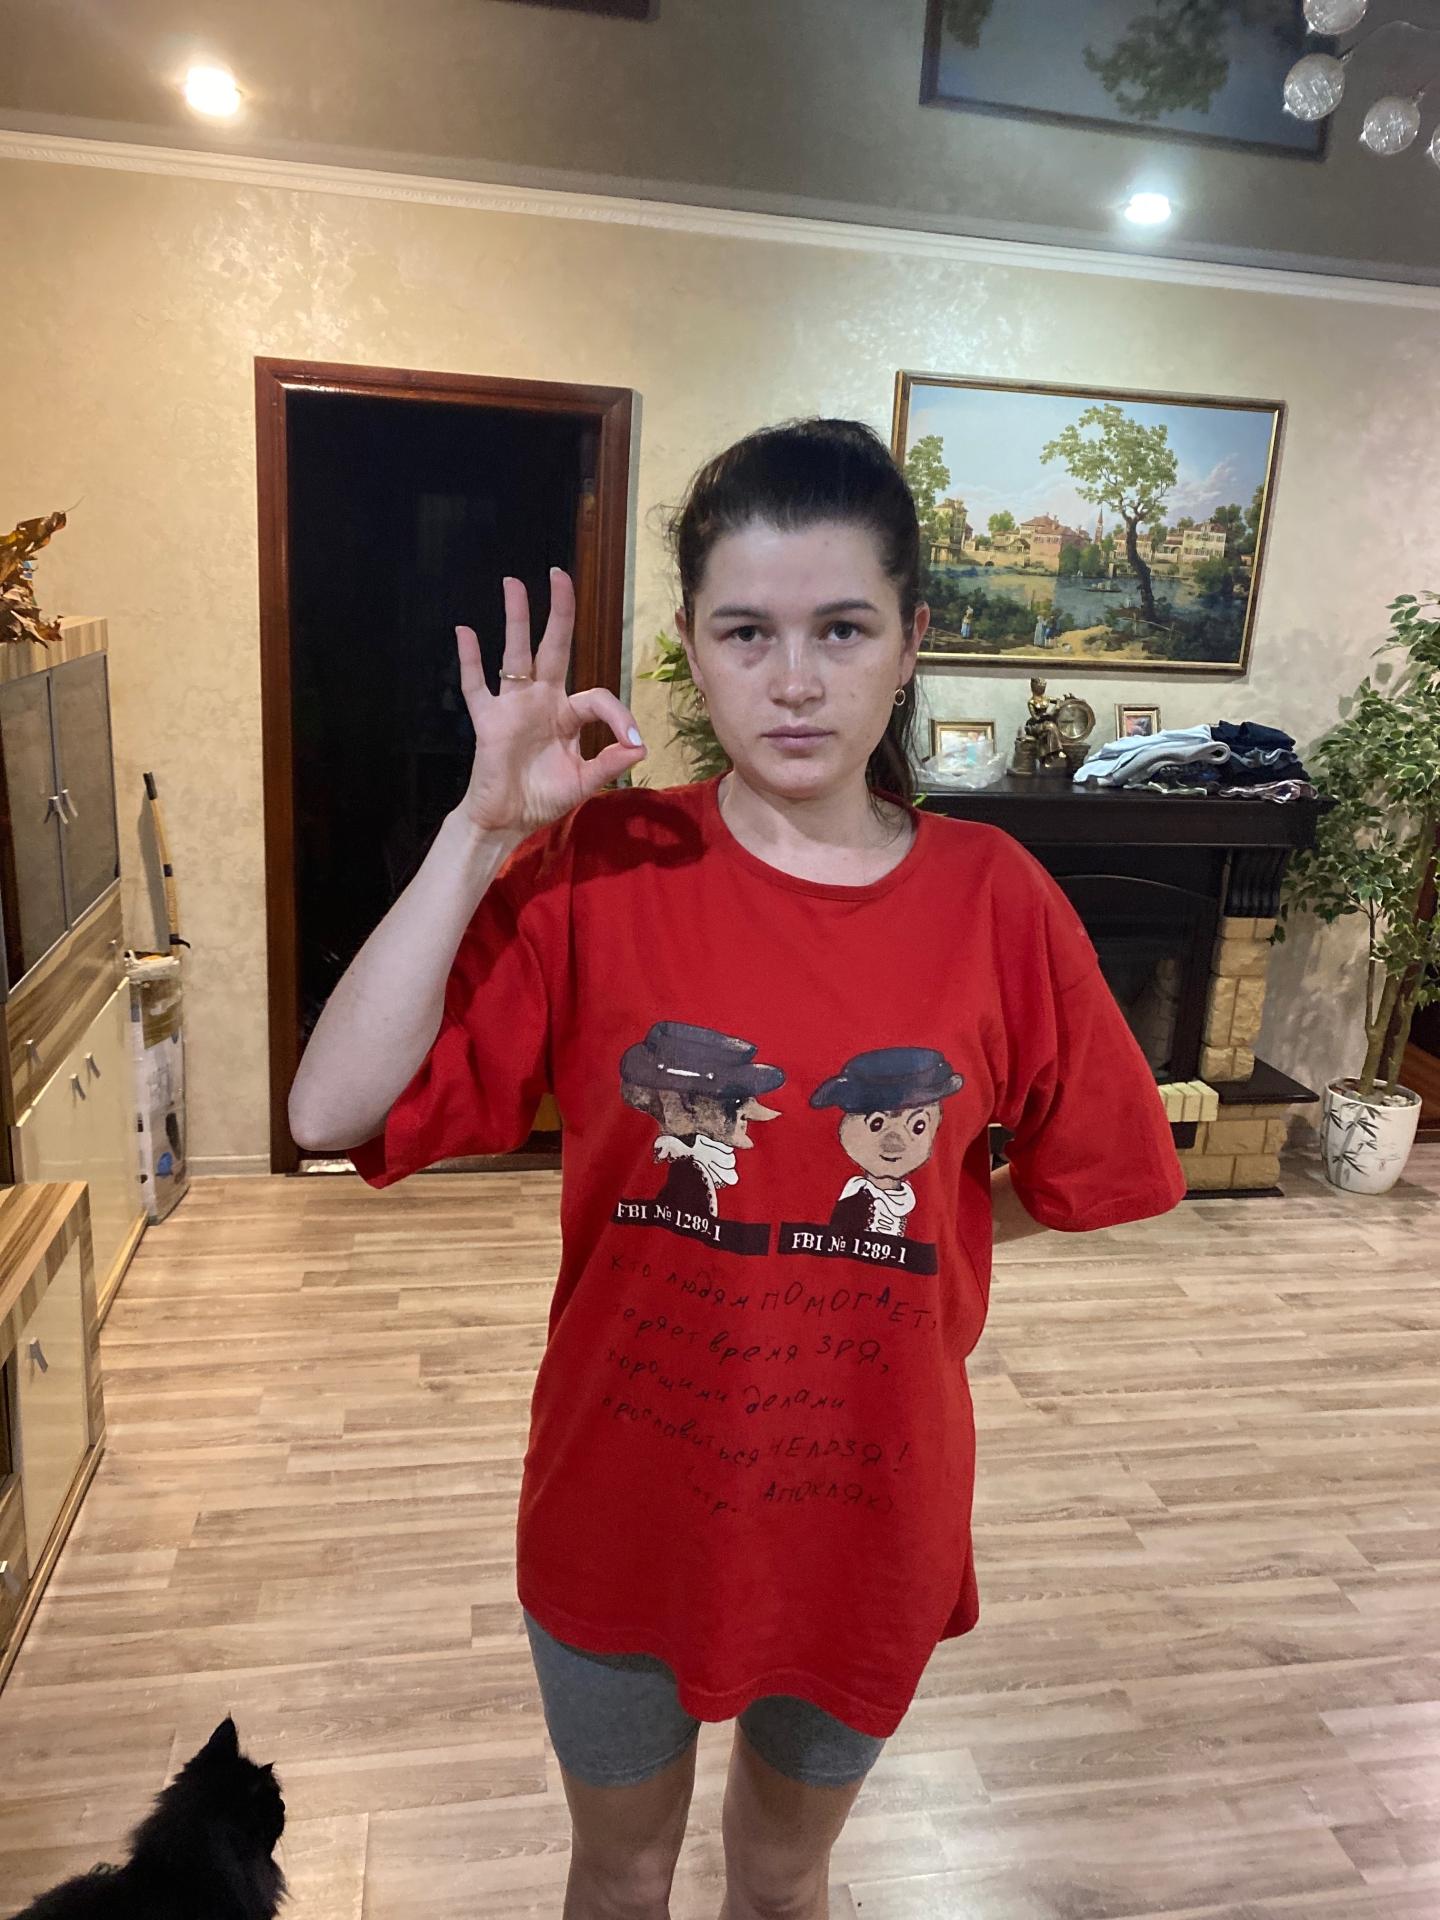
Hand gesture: ok